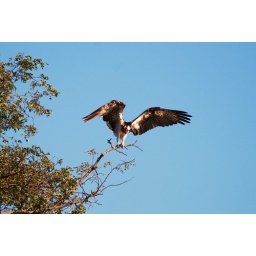
I was watching a male and a female flying over the Chobe River